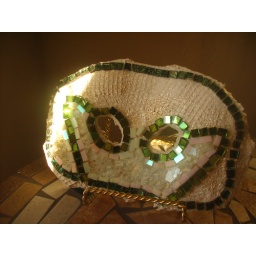
Started on this last night. Green mirror, Van Gogh in green, white iridescent glass and tempered glass. Size: 8-1/2&amp;quot;x5